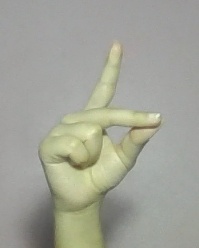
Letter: ta